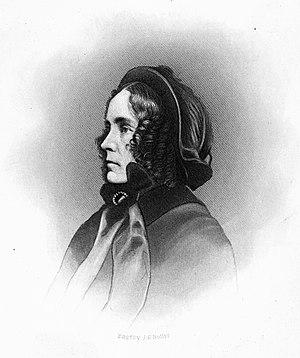
Franklin Pierce, né le 23 novembre 1804 à Hillsborough et mort le 8 octobre 1869 à Concord, est un avocat et homme d'État américain, 14ᵉ président des États-Unis. Élu aux deux chambres du Congrès par son État natal, il accéda à la présidence en 1852 alors que la question de l'esclavage déchirait le pays. Considérant le mouvement abolitionniste comme une menace pour l'unité du pays, Pierce mena une politique favorable aux intérêts esclavagistes en défendant l'acte Kansas-Nebraska et en faisant appliquer le Fugitive Slave Act. Il est aujourd'hui considéré comme l'un des pires présidents américains pour son incapacité à juguler la crise qui mena à la guerre de Sécession quelques années après sa présidence.